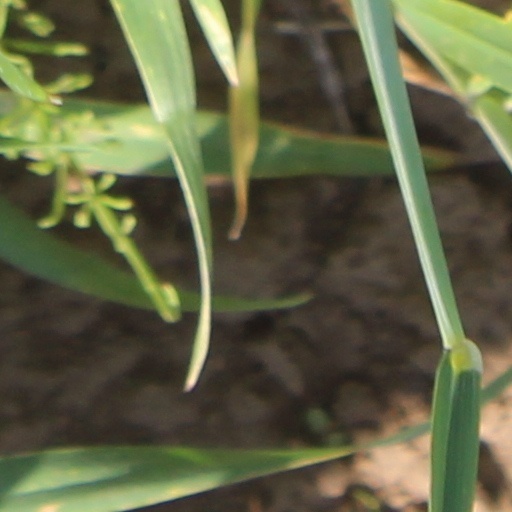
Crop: wheat